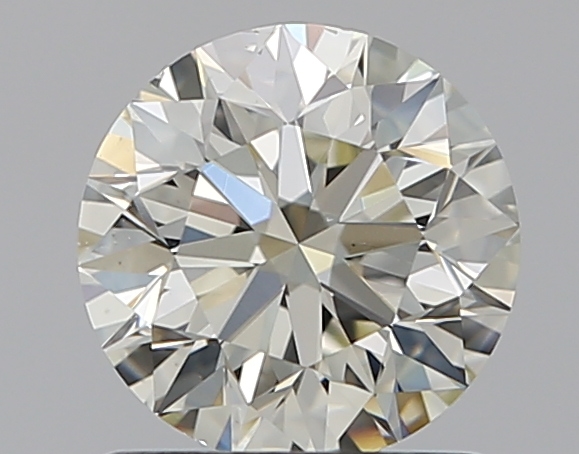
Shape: round
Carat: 1
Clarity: VS2
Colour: L
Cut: EX
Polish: EX
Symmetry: EX
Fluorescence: N
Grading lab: GIA
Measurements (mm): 6.33 x 6.37 x 4.02